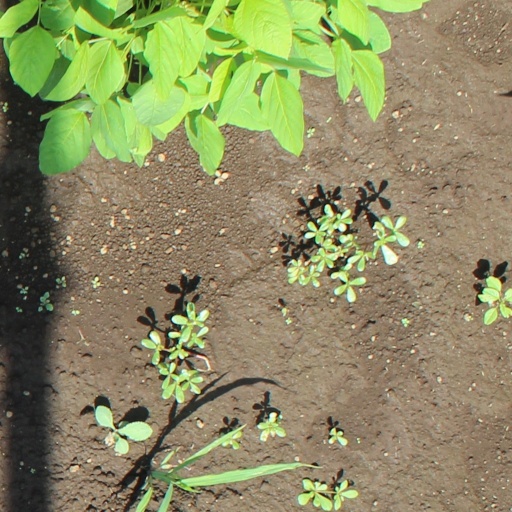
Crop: soybean